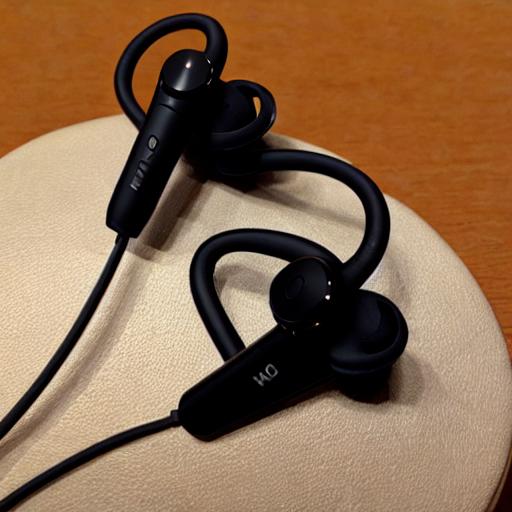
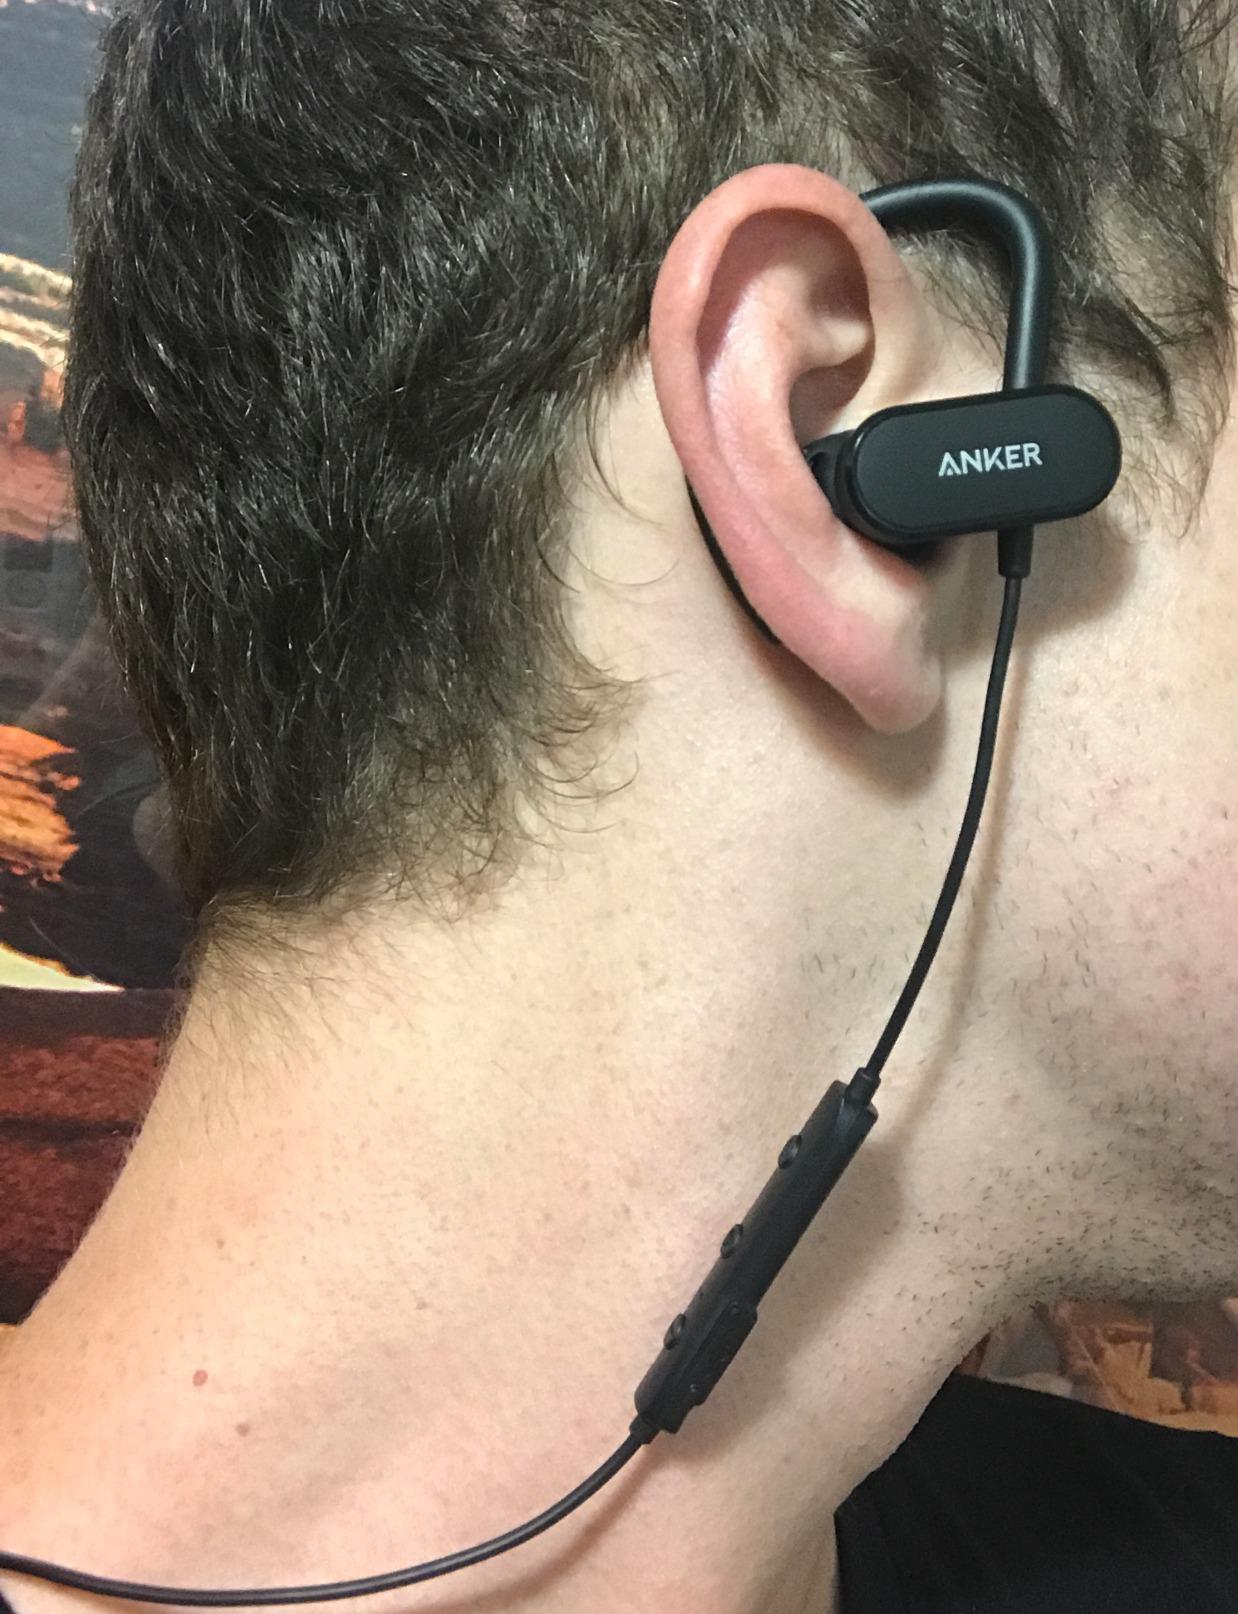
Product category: headphones
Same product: no